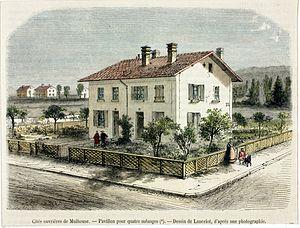
La Société mulhousienne des cités ouvrières est une société d’HLM créée le 10 juin 1853 à l’initiative de Jean Dollfus, patron de Dollfus-Mieg et Compagnie pour répondre à la pression démographique due à l’essor industriel de la ville de Mulhouse et dans la logique philanthropique et paternaliste de l’époque.